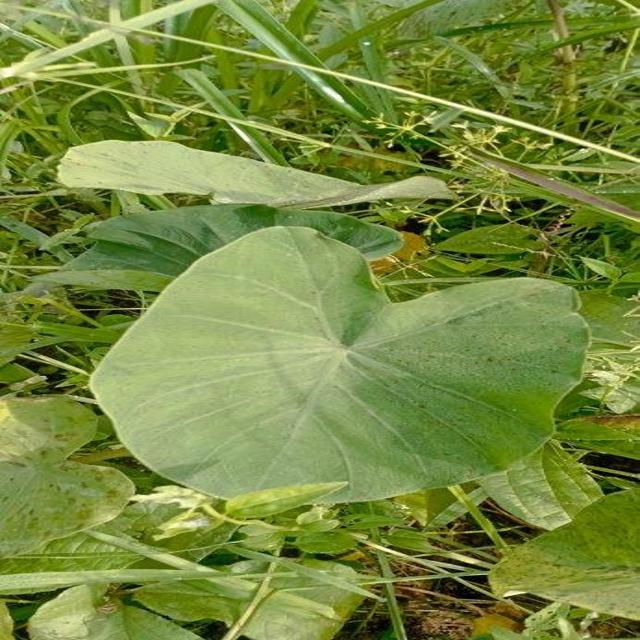
Label: Healthy